Rhaetian Railway ABe 8/12

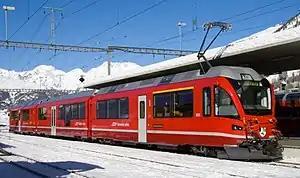
ABe 8/12 Allegra at Pontresina station.

The Rhaetian Railway ABe 8/12, which is also known as the "Allegra", is a class of dual voltage metre gauge three car multiple unit trains of the Rhaetian Railway (RhB), which is the main railway network in the canton of Graubünden, Switzerland.